Adjutant General of Maryland

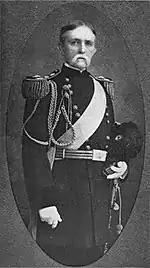
John S. Saunders

Henry Kyd Douglas, fifteenth adjutant general of Maryland, was born at Sheperdstown, Va., (now West Virginia), 29 September 1838.